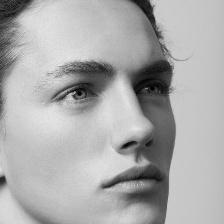
Label: faces